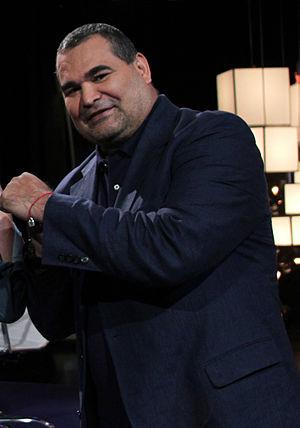
José Luis « Chila » Chilavert est un footballeur paraguayen né le 27 juillet 1965 à Luque. Il évoluait au poste de gardien de but.